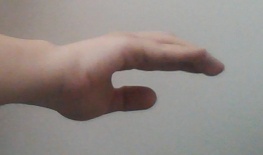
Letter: jeem